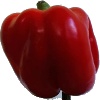
Label: Pepper Red 1